List of mayors of Bristol

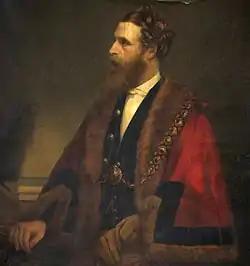
William Killigrew Wait, who served as Mayor of Bristol in 1869.

The position of Lord Mayor of Bristol was conferred on the city in June 1899 (effective 15 November 1899) as part of the Queen's Birthday Honours and was confirmed by letters patent dated 1 April 1974. Prior to November 1899 the position of Mayor of Bristol had existed since 1216. The Lord Mayor is the Chairperson of the City Council and has the casting vote. As Bristol's first citizen, they are the non-political, ceremonial head of the city. The Lord Mayor of Bristol is styled The Right Honourable, although without official sanction, rather than the more normal Right Worshipful enjoyed by most other Lord Mayors. The names of all Mayors and Lord Mayors of Bristol since 1216 are cut into the stone walls of the Conference Hall of Bristol City Hall.